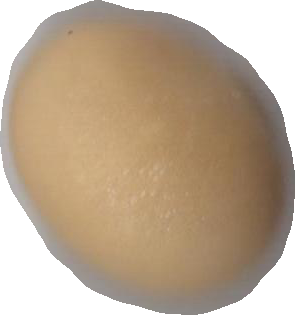
Variety: Grobogan